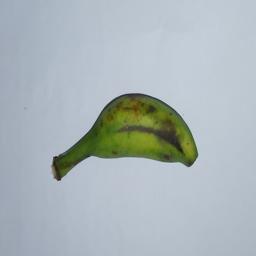
Banana variety: Champa Kola